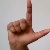
The image shows a hand gesture representing the letter 'L' in Indian Sign Language.